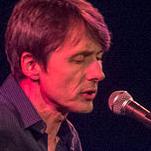
Age: 44